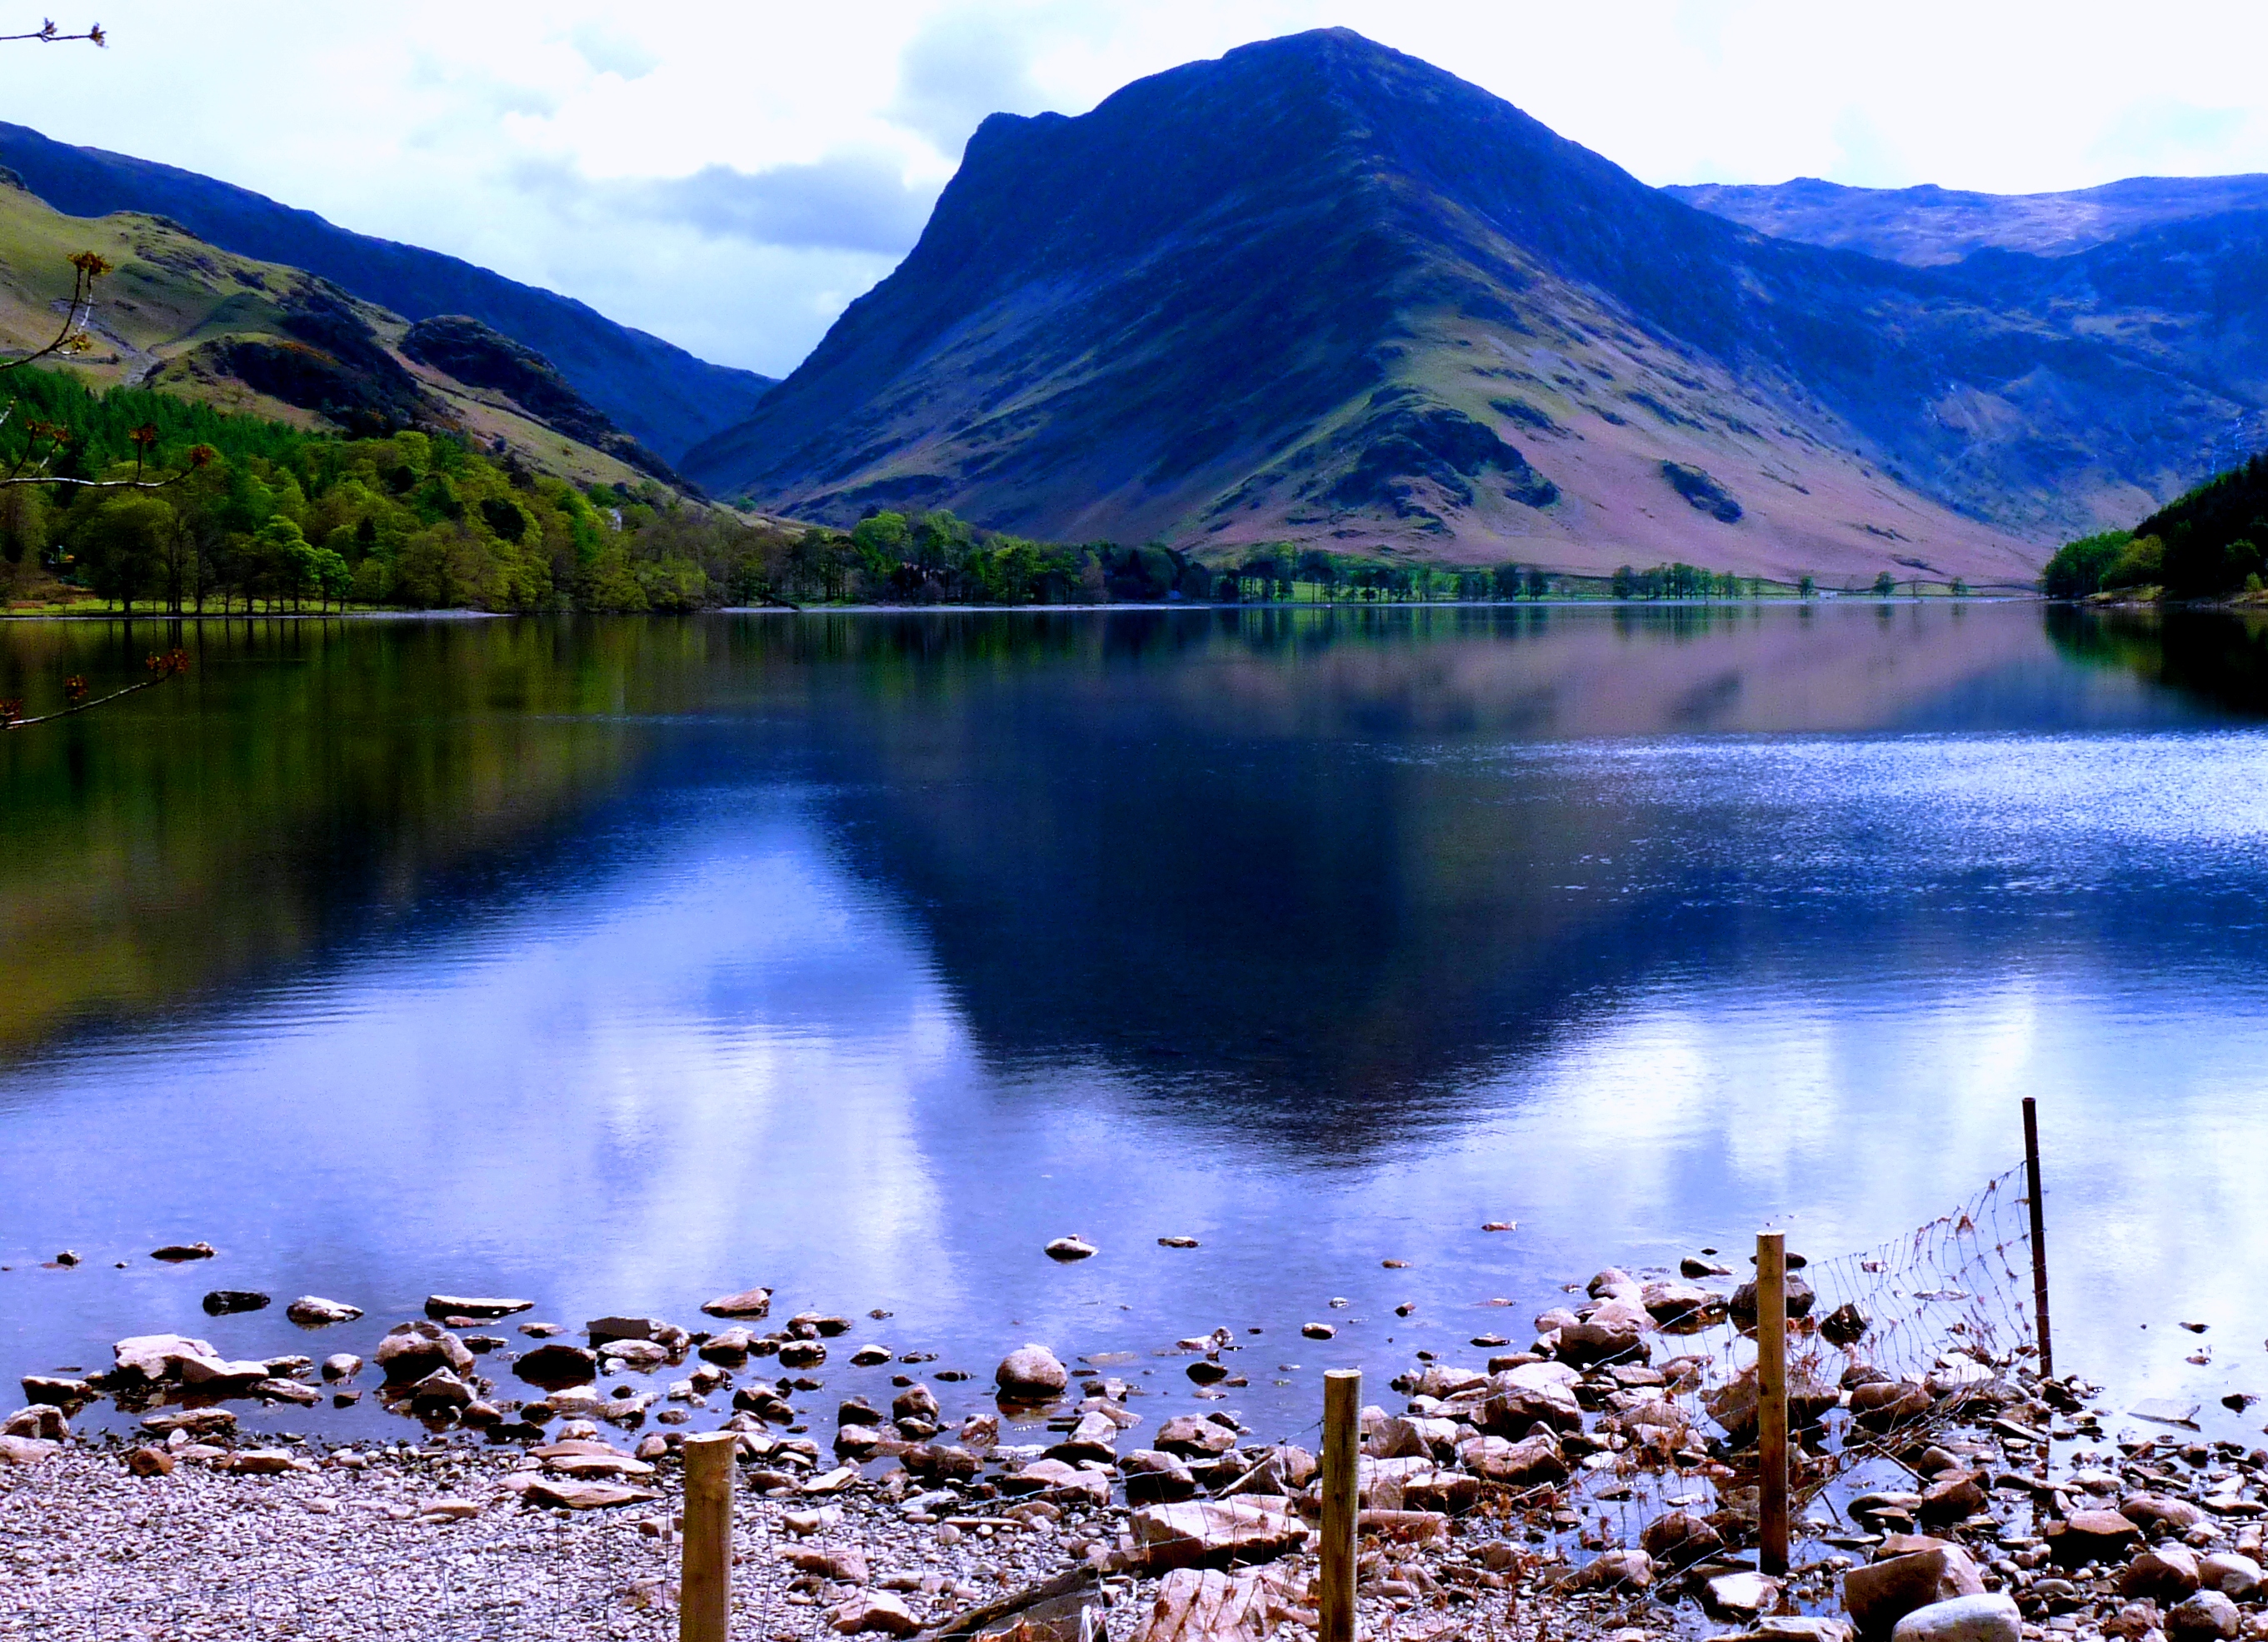
landscape, water, nature, wilderness, mountain, morning, round, lake, valley, mountain range, reflection, park, calm, blue, fjord, reservoir, body of water, uk, cumbria, national, district, plateau, image, fell, loch, crater lake, buttermere, tarn, atmospheric phenomenon, mountainous landforms